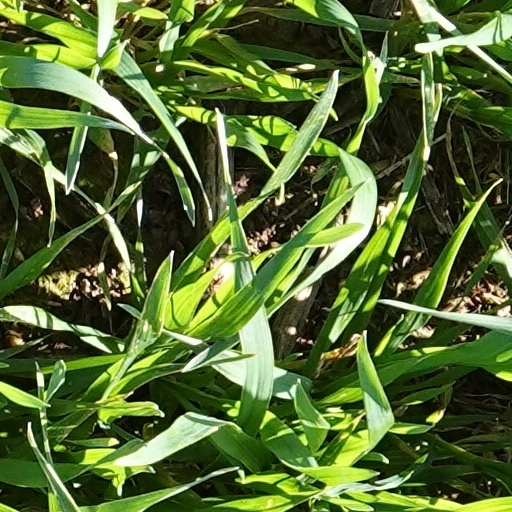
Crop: wheat